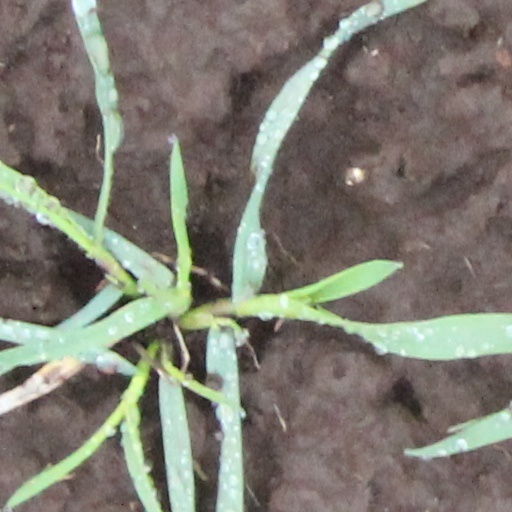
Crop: wheat